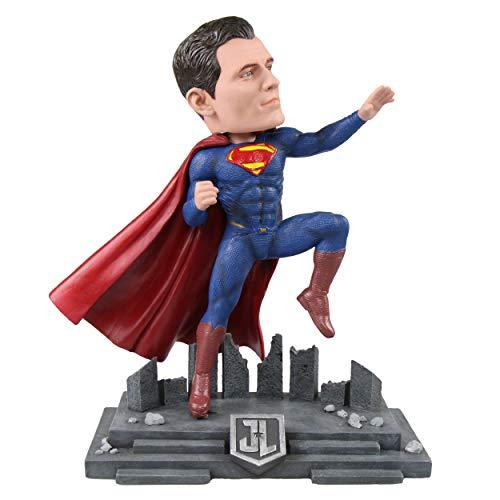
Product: FOCO DC Comics Justice League Character Bobble, Superman
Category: Toys & Games | Collectible Toys | Statues, Bobbleheads & Busts | Bobbleheads
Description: Portrays Superman posing in front of a ruins backdrop.
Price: $20.95
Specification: ProductDimensions:5x3x2inches|ItemWeight:1pounds|ShippingWeight:1.67pounds(Viewshippingratesandpolicies)|DomesticShipping:ItemcanbeshippedwithinU.S.|InternationalShipping:ThisitemcanbeshippedtoselectcountriesoutsideoftheU.S.LearnMore|ASIN:B07FT8WGXX|Itemmodelnumber:BHENTJLMSM|Manufacturerrecommendedage:13yearsandup